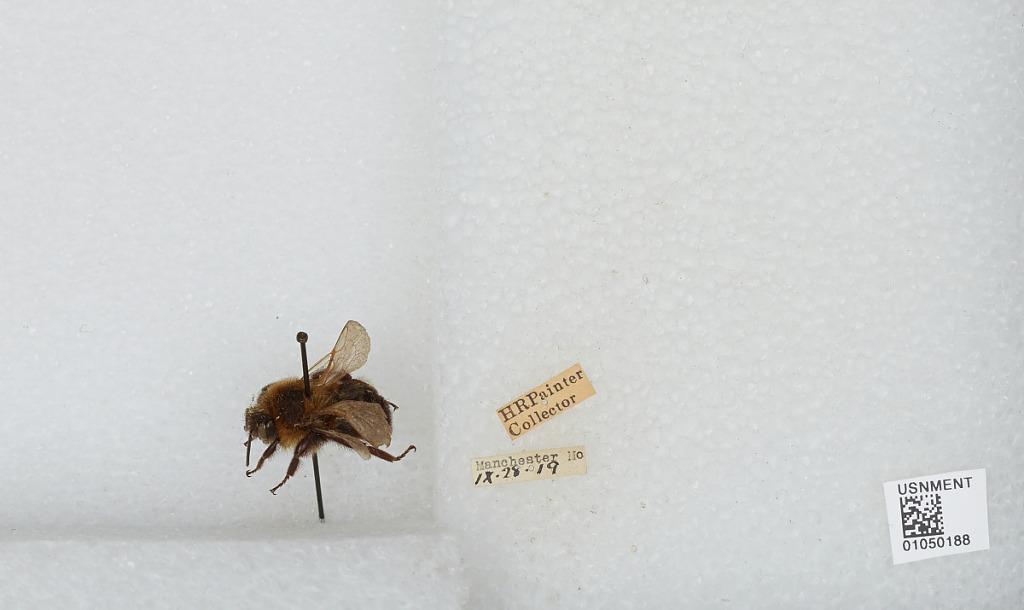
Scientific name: Bombus sp.
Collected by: H. Painter
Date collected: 1919-9-28
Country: United States
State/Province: Missouri
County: St. Louis
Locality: Manchester
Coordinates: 38.5842, -90.5075